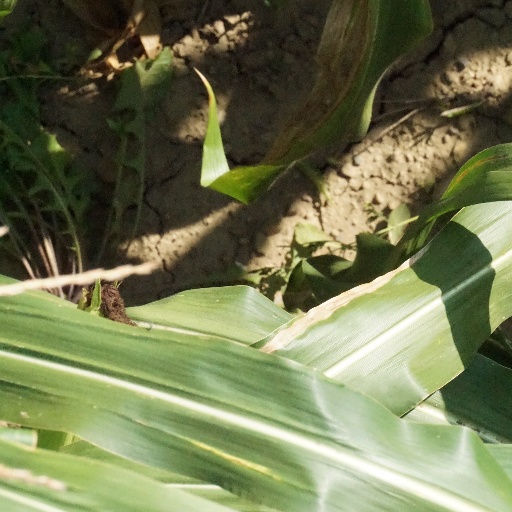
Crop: maize; corn